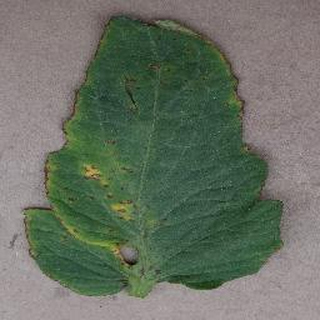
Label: tomato_bacterial_spot